Ukraine (bicycle)

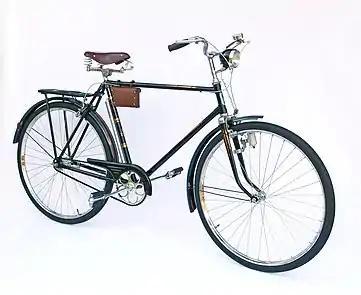
Bicycle HVZ "Ukraine" B-120. The first model of the post-war series "Ukraine" made in 1960, equipped with additional hand brakes

"Ukraine" — a series of men's road bicycles produced by the Kharkiv Bicycle Plant. The most popular brand of bicycle produced in the USSR. Bicycle models "Ukraine" were in constant demand not only in the USSR, but also were successfully exported to more than 30 countries.